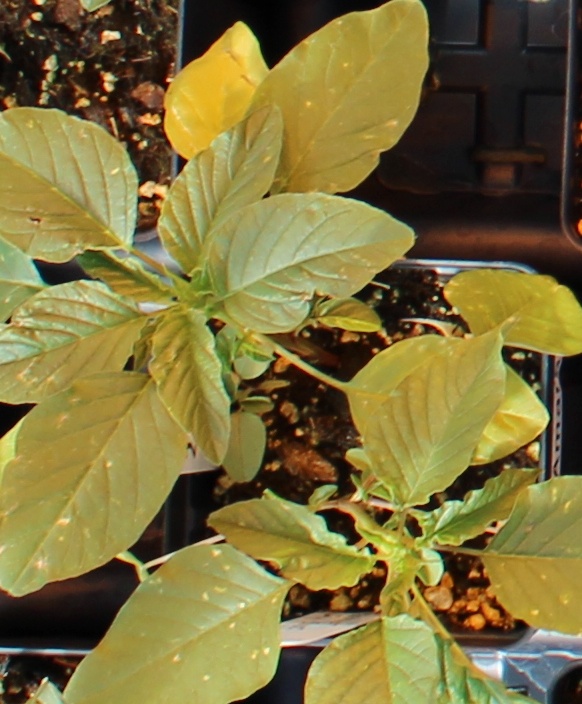
Label: Palmer Amaranth